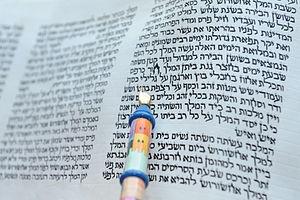
Premier chapitre d'un rouleau manuscrit du Livre d'Esther Español: Primer capítulo de un pergamino escrito a mano del libro de Ester
Le livre ou rouleau d’Esther est le vingt-et-unième livre de la Bible hébraïque. Il fait partie des Ketouvim selon la tradition juive et des Livres historiques de l’Ancien Testament selon la tradition chrétienne.